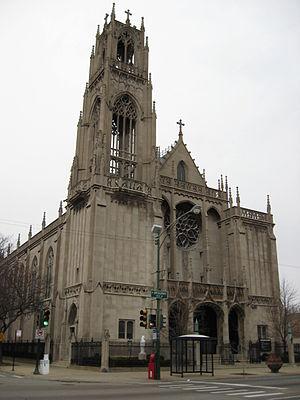
L'église Sainte-Ita est une église catholique de la ville de Chicago dans l'État de l'Illinois. Datant de 1927, elle fut conçue dans le style néogothique par l'architecte Henry Schlaks. Elle se trouve au 1220 West Catalpa Avenue dans le quartier d'Andersonville, dans la partie sud du secteur d'Edgewater, non loin du cimetière de Rosehill. L'église s'appelle Sainte-Ita du nom de la première religieuse irlandaise, ayant vécu au VIe siècle, et sainte-patronne de Killeedy, village natal de son premier curé.